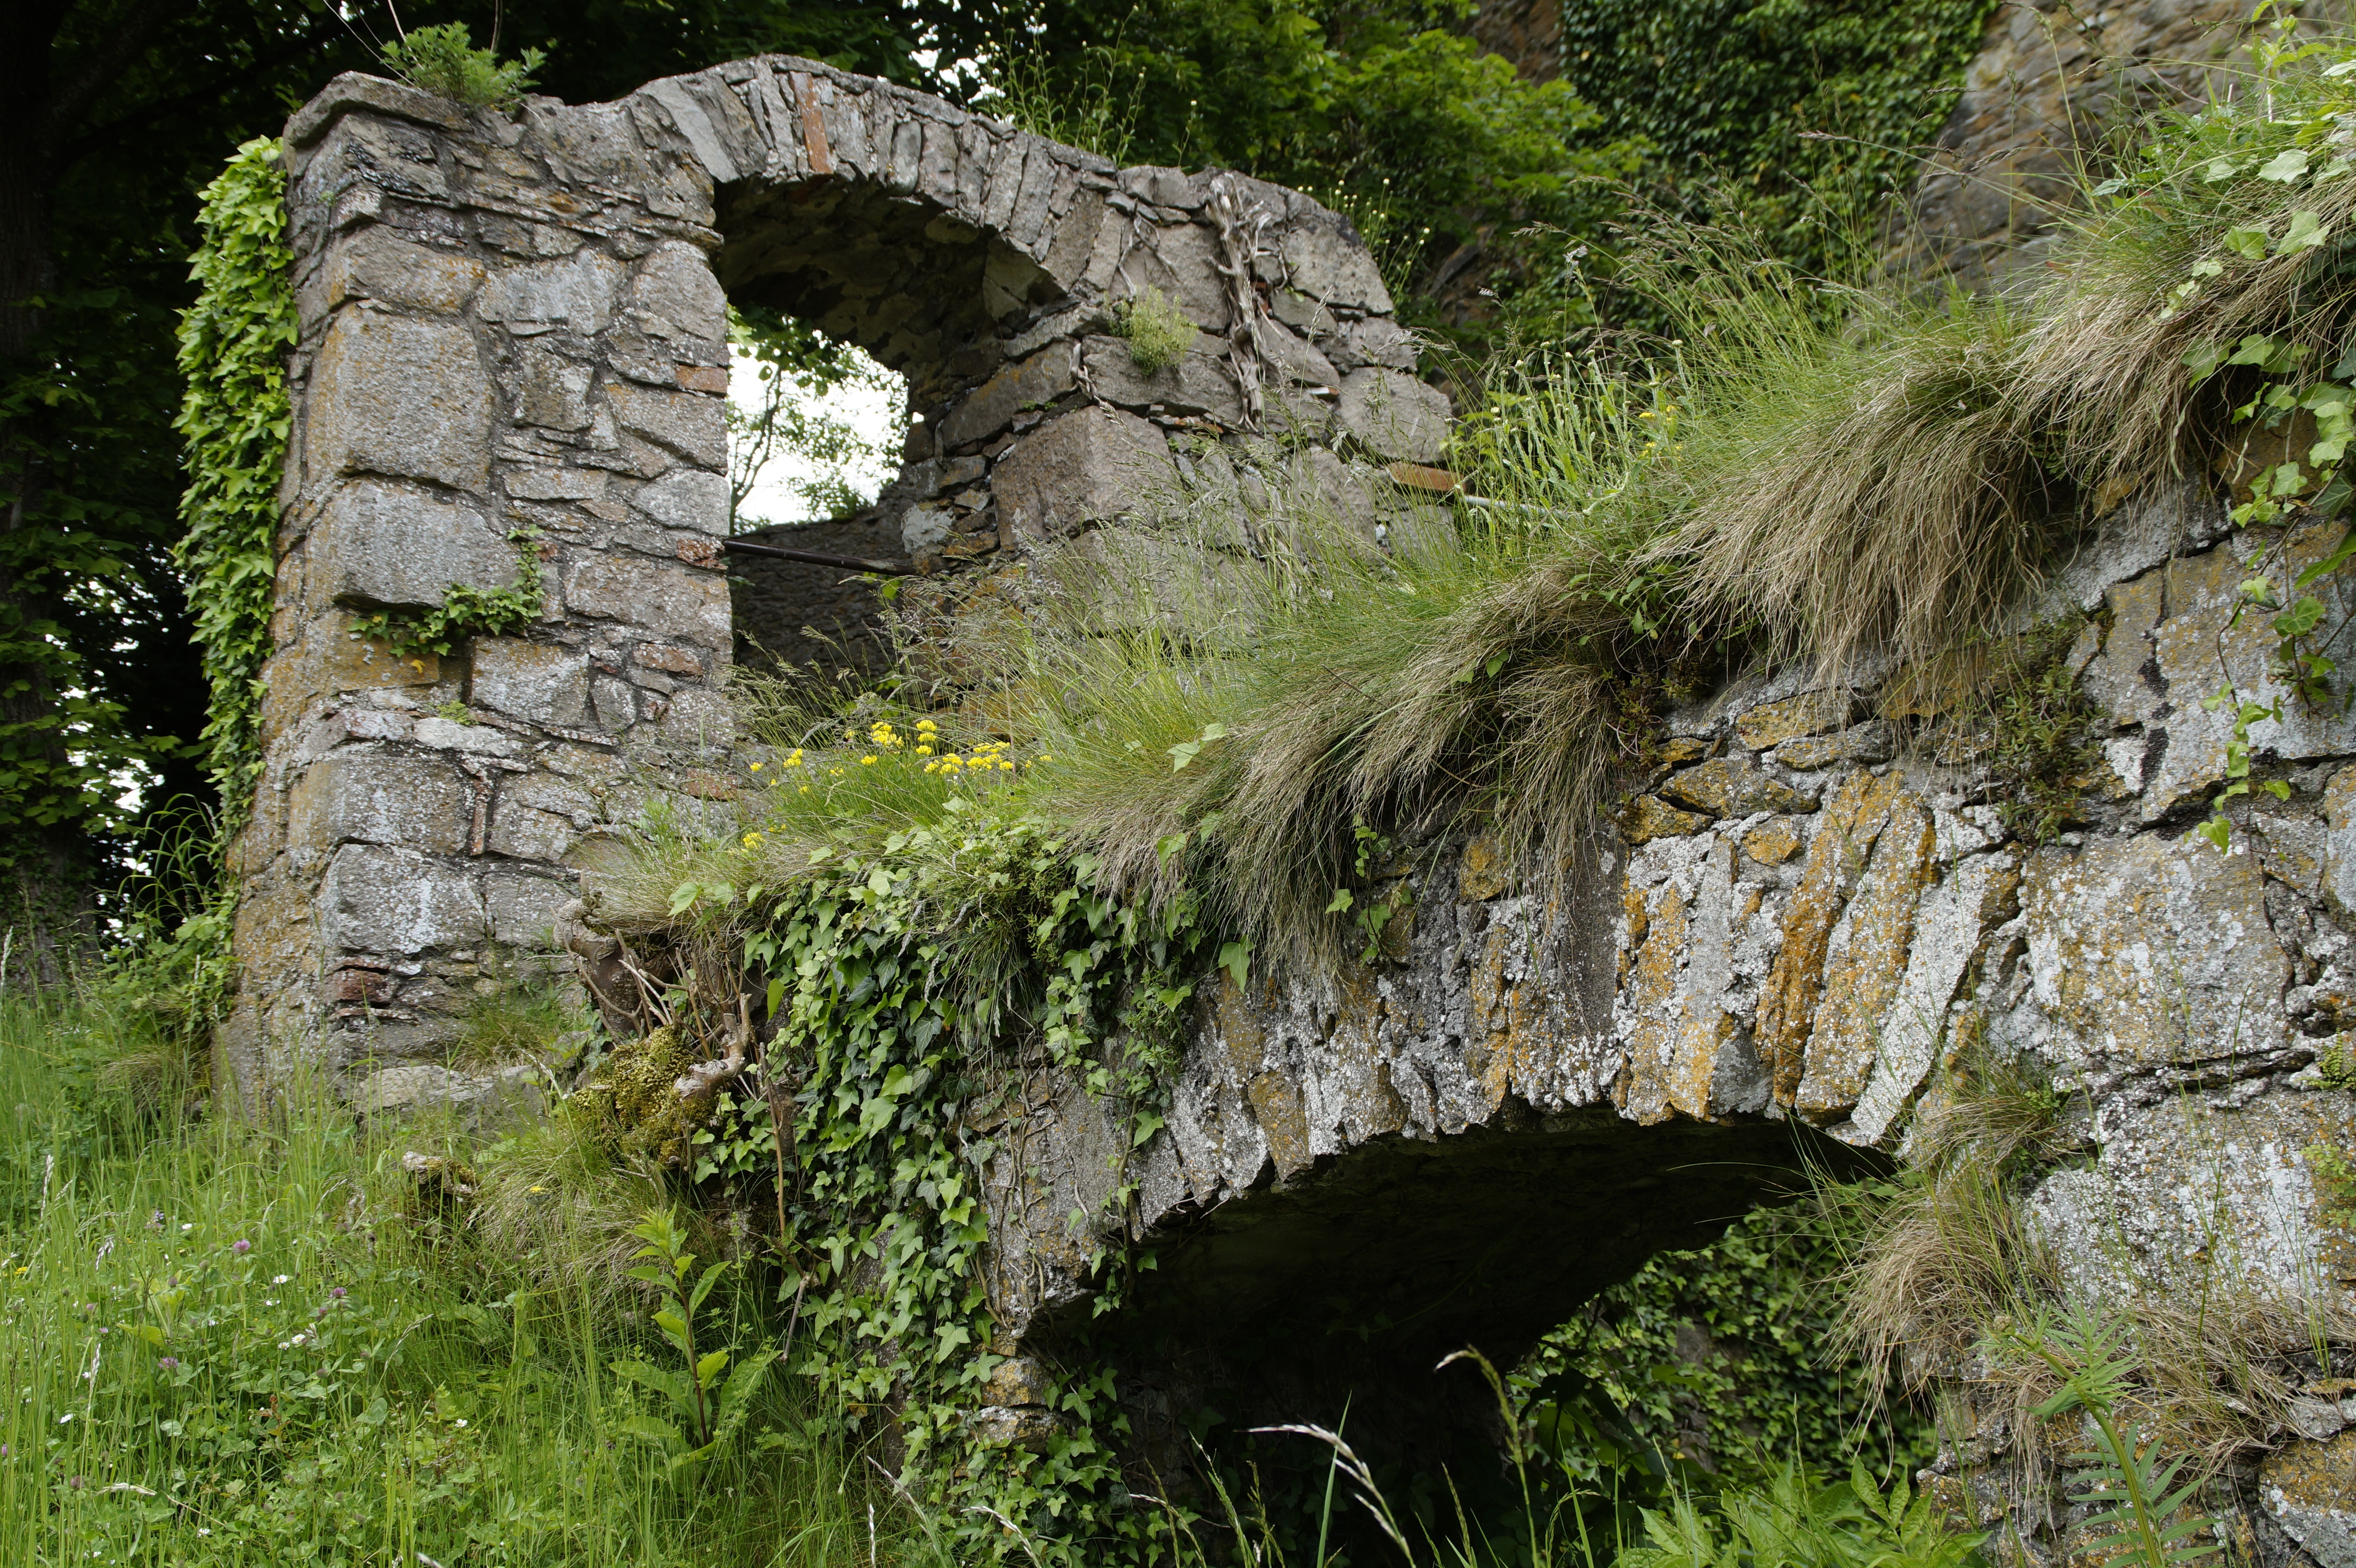
rock, architecture, building, old, formation, cliff, volcano, castle, ruin, terrain, sing, fortress, ruins, knight, hegau, hohentwiel, middle ages, masonry, lake constance, ancient history